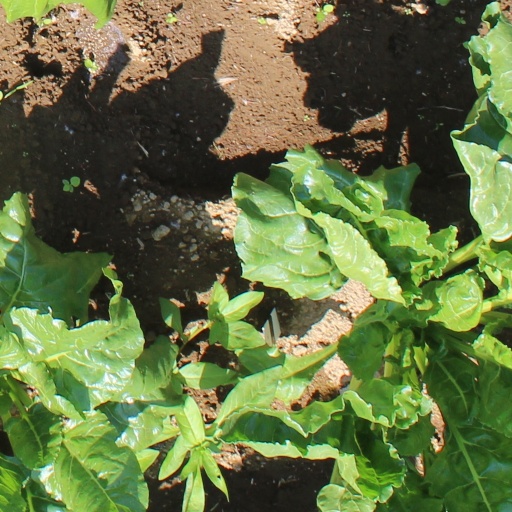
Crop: sugar beet